Jason Williams (ice hockey)

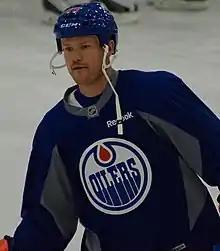
Williams picture during Edmonton Oilers training camp in 2014.

As a youth, he played in the 1994 Quebec International Pee-Wee Hockey Tournament with a minor ice hockey team from London, Ontario.